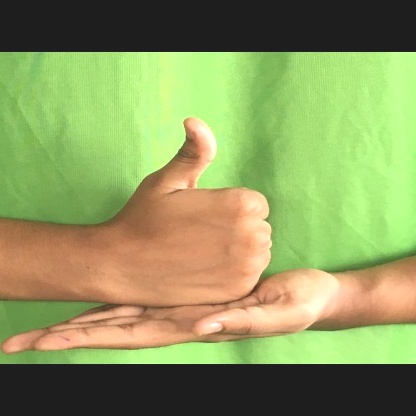
Mudra: Shivalinga